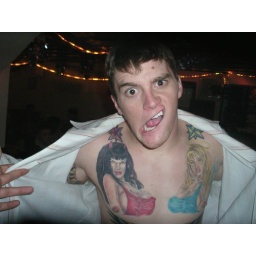
the tool box american in the bar